LIRYC

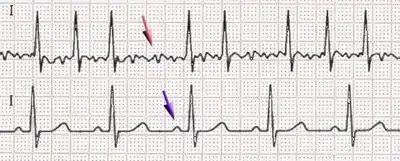
Atrial fibrillation ECG

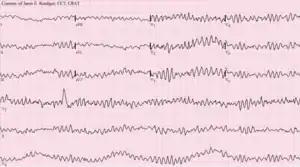
Ventricular fibrillation ECG

LIRYC focuses on cardiac electrical diseases responsible for mortality or severe disability (embolic stroke). It utilizes a multidisciplinary approach which combines several fields such as high resolution mapping, cardiac imaging, and signal processing and cardiac modeling.